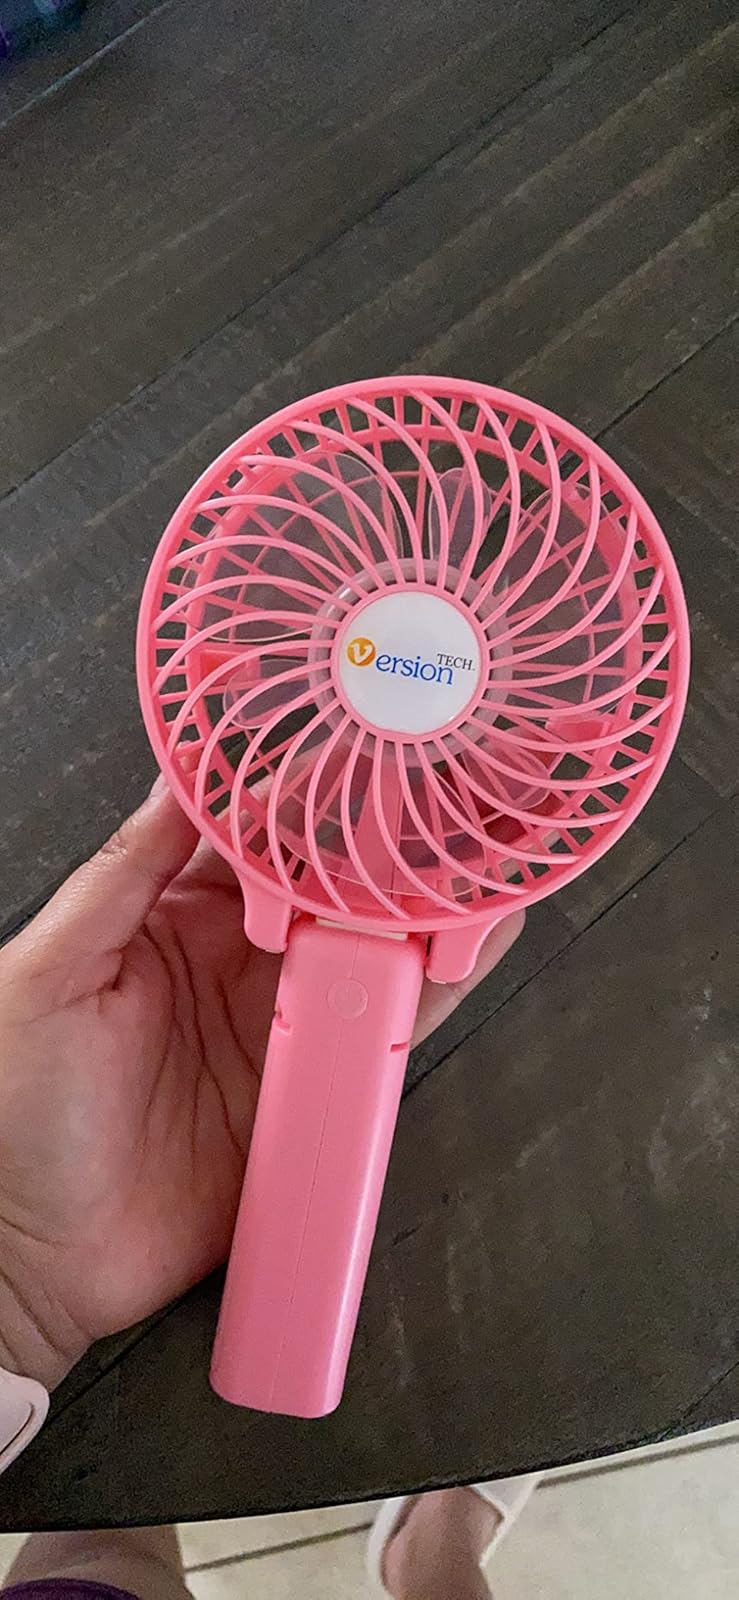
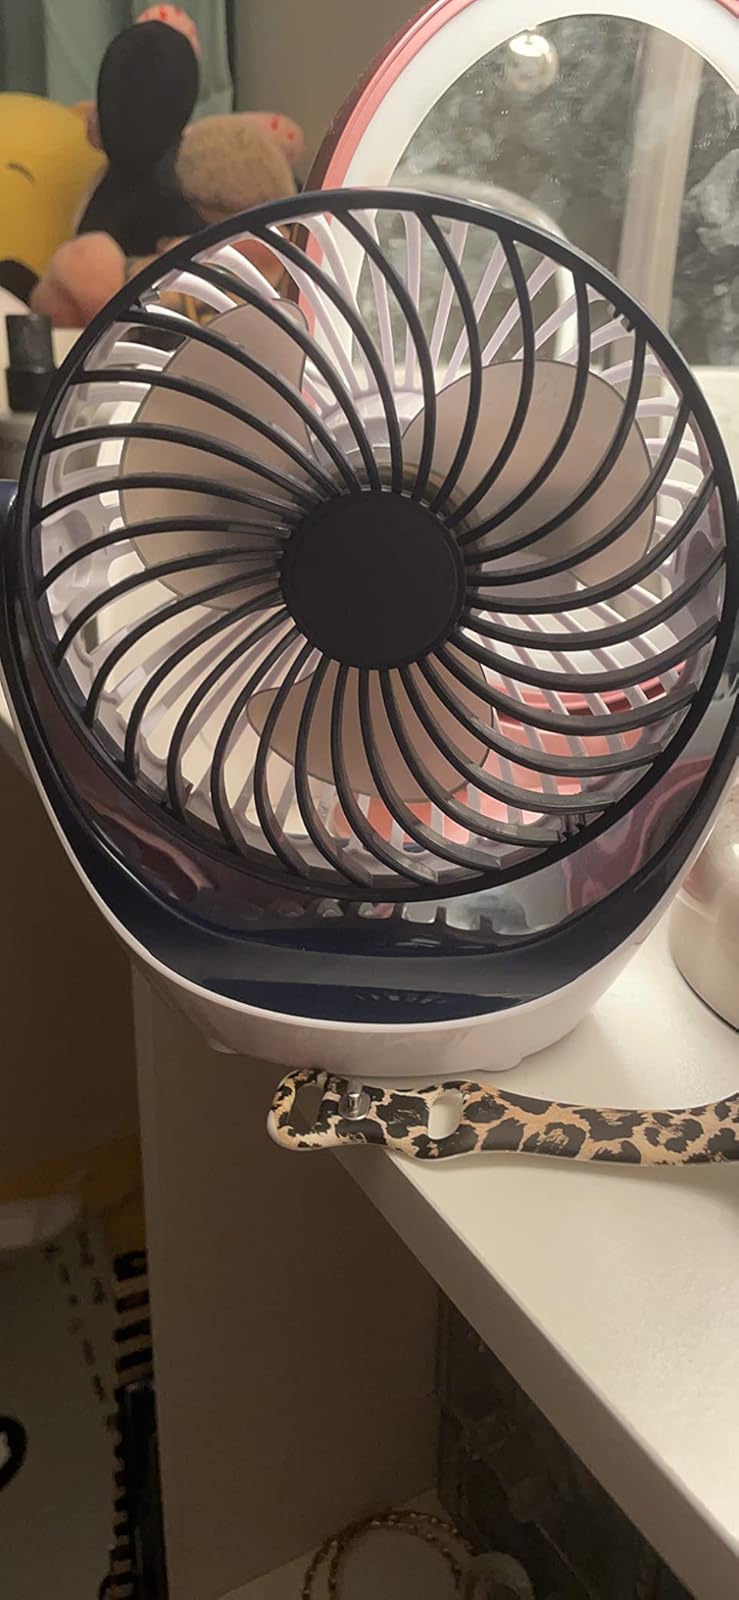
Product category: fan
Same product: no